Shuangbai Road station

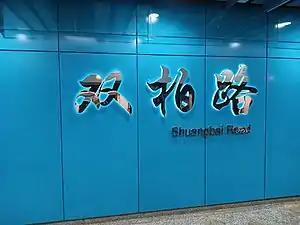
Platform Sign

Shuangbai Road is a metro station on the Line 15 of the Shanghai Metro. Located at the intersection of Shuangbai Road and South Lianhua Road in Minhang District, Shanghai, the station was scheduled to open with the rest of Line 15 in 2020. However, the station eventually opened on 23 January 2021 following a one-month postponement. Since Dec. 30, 2021, this station has become the terminal station of short-route trains, in place of West Huajing station.